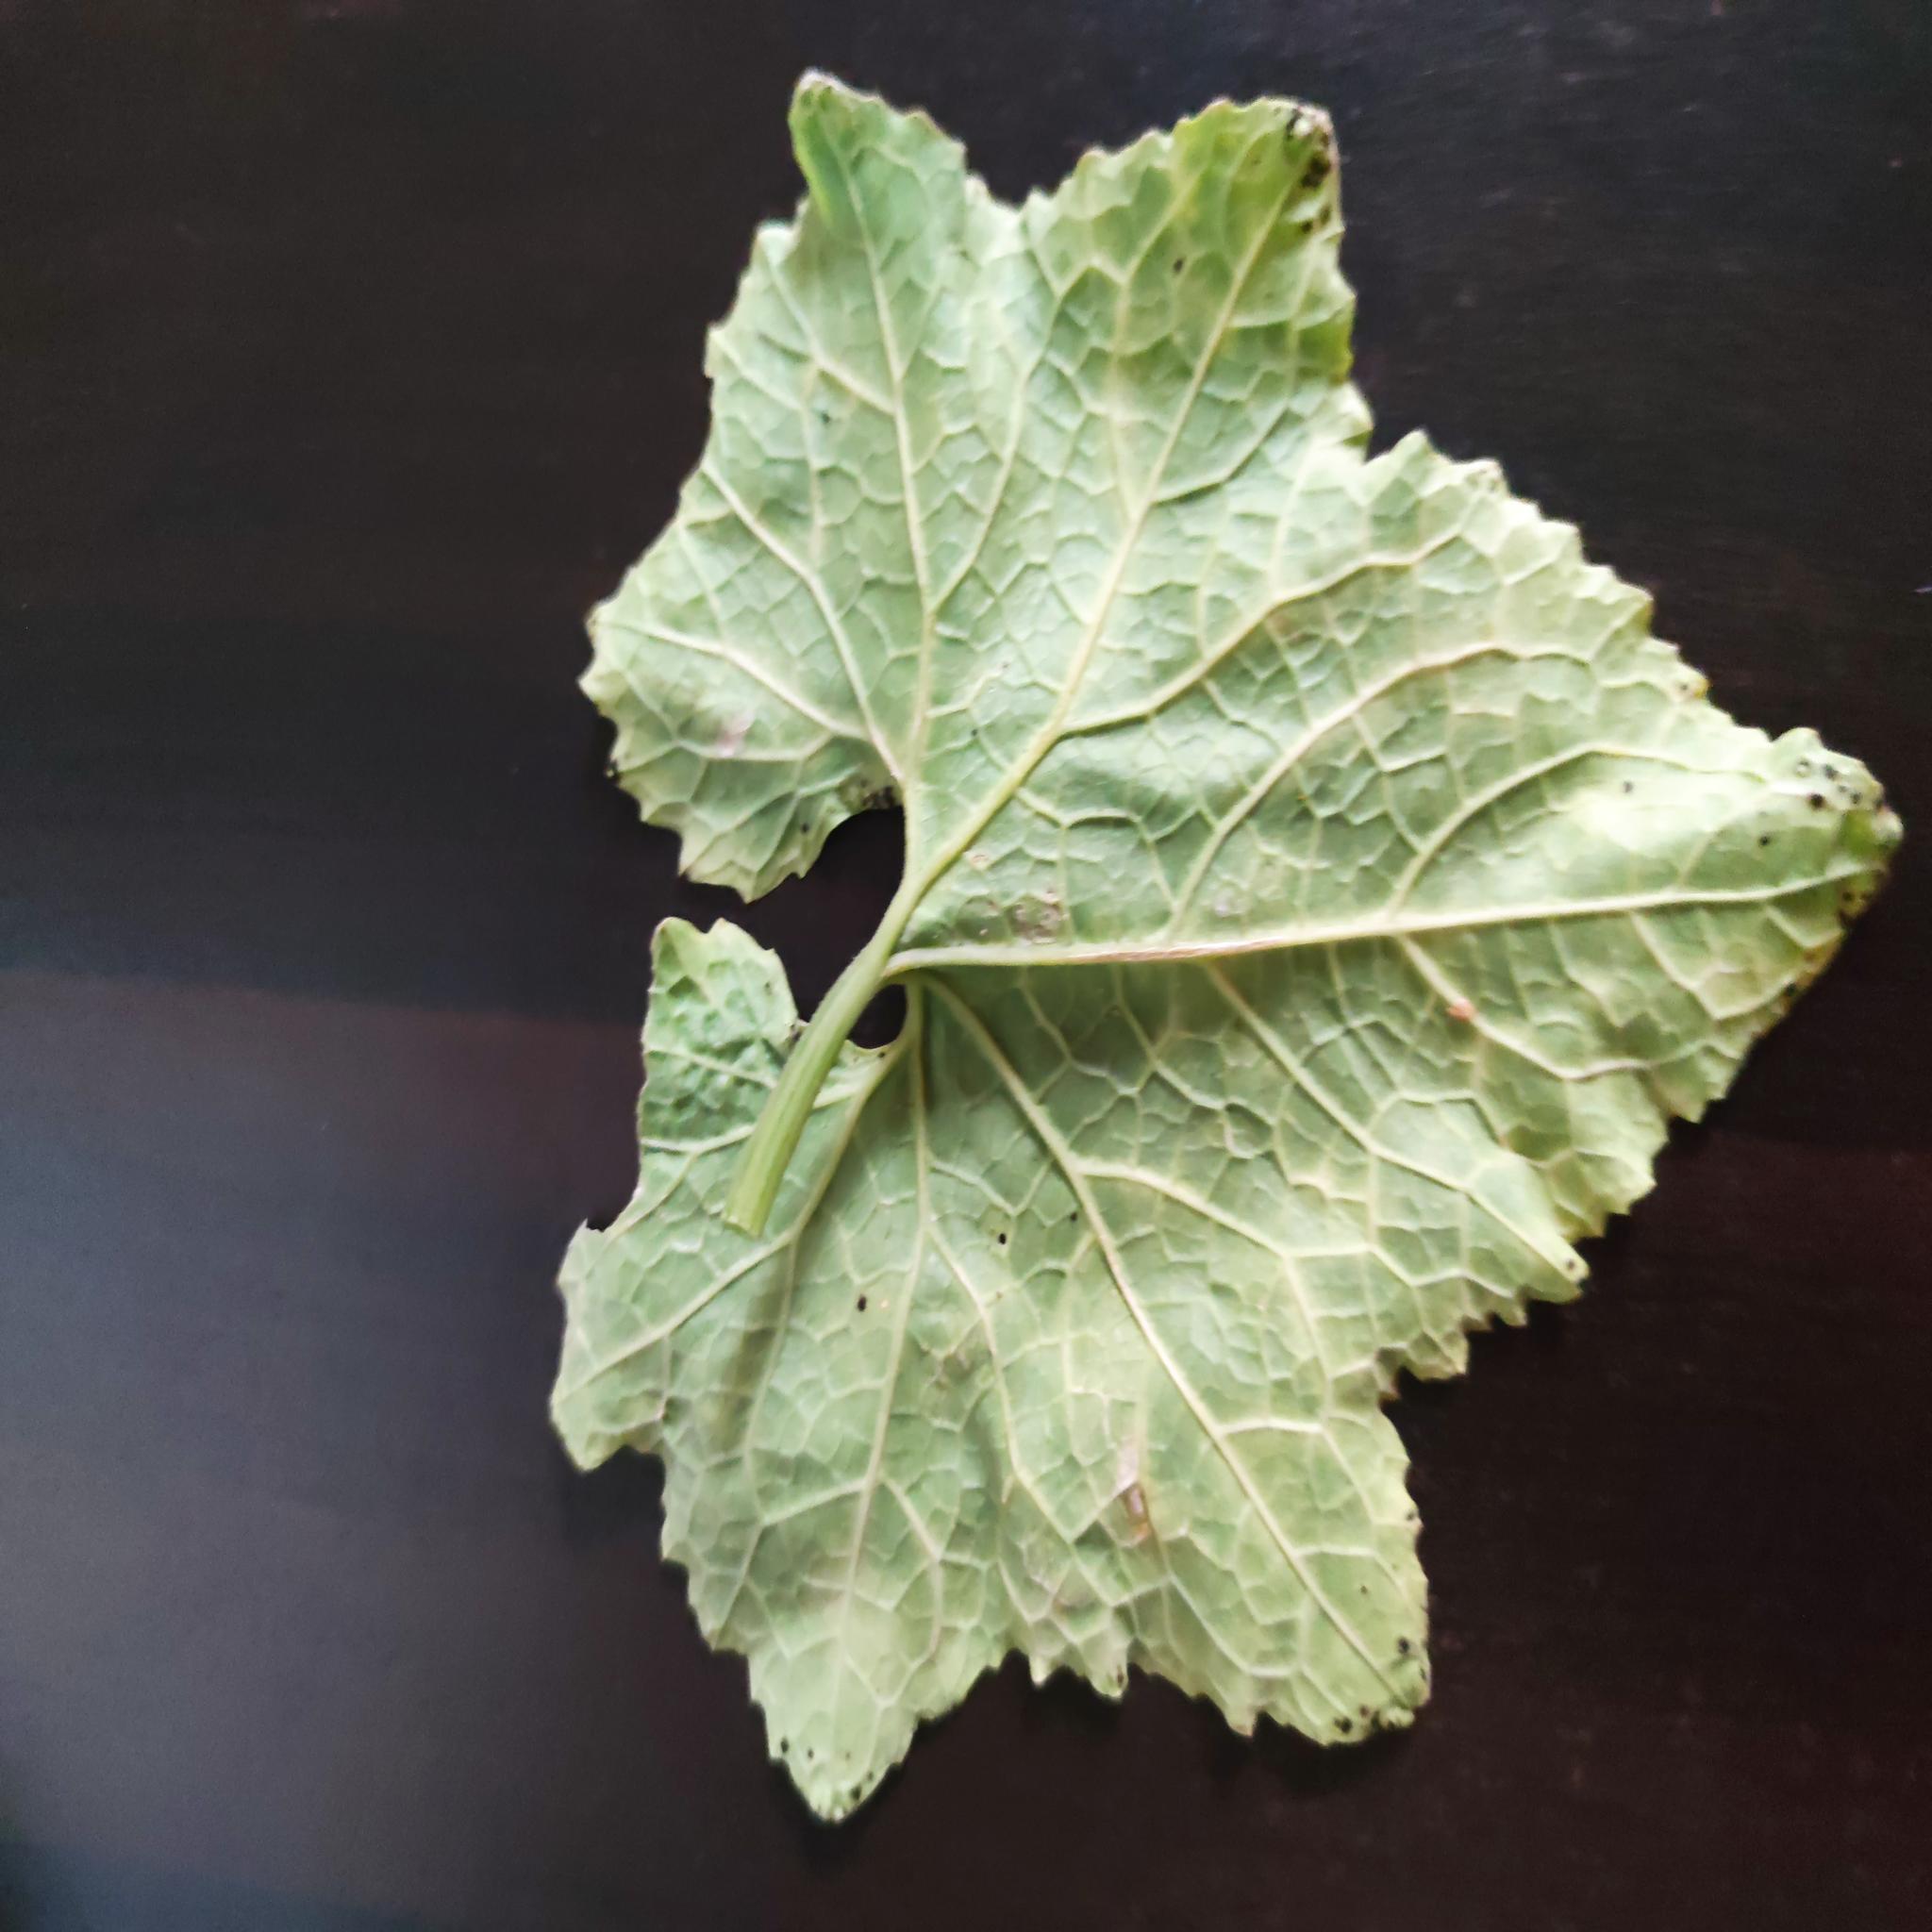
Label: Aphid